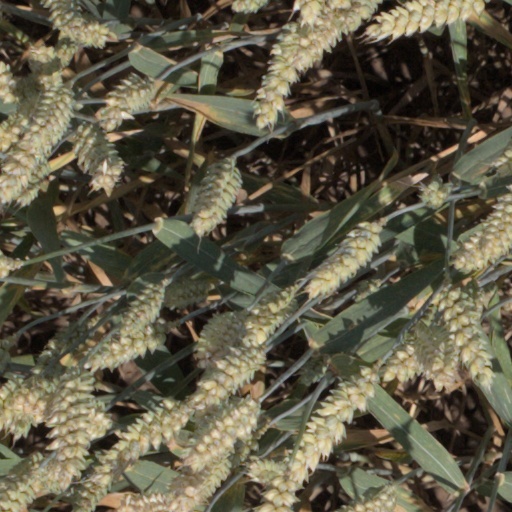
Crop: wheat